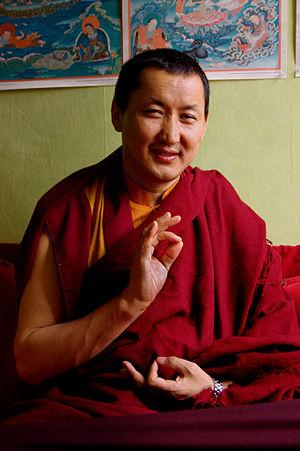
Dzogchen Ranyak Patrul Rinpoché est un lama tibétain, enseignant et auteur de l'école nyingma du bouddhisme tibétain. Il est le fondateur du centre Dzogchen de Belgique, une branche du monastère Dzogchen au Tibet.